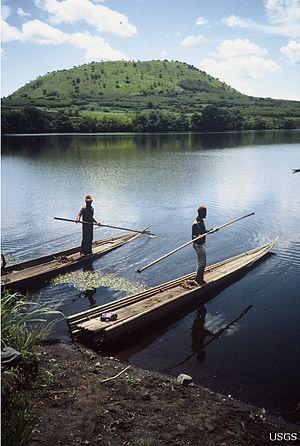
Le lac Nyos est un lac de cratère volcanique situé dans la province du Nord-Ouest du Cameroun. Il est situé à 1 091 mètres d’altitude, sur le flanc d’un volcan inactif près du mont Oku, le long d'une ceinture volcanique longue de 1 400 kilomètres : la Ligne du Cameroun, le mont Cameroun restant le seul volcan en activité de cette chaîne. Un barrage naturel de roches volcaniques piège les eaux du lac.